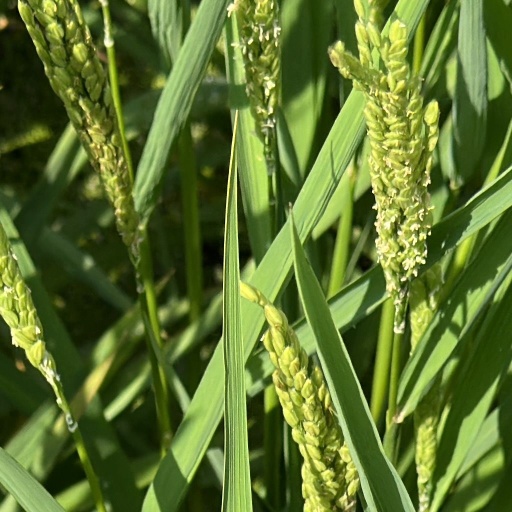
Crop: rice